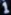
Number: 1